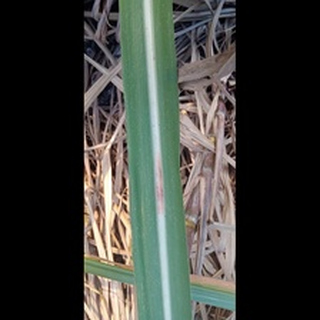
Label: sugarcane_red_rot